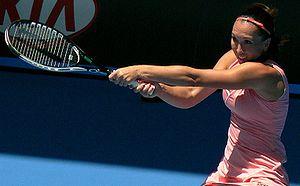
Jelena Janković, née le 28 février 1985 à Belgrade, est une joueuse de tennis serbe, professionnelle depuis 2000.